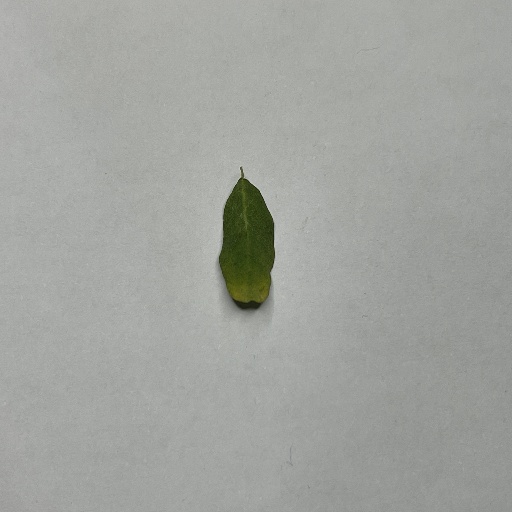
Species: Sojina
Leaf condition: Bacterial Spot